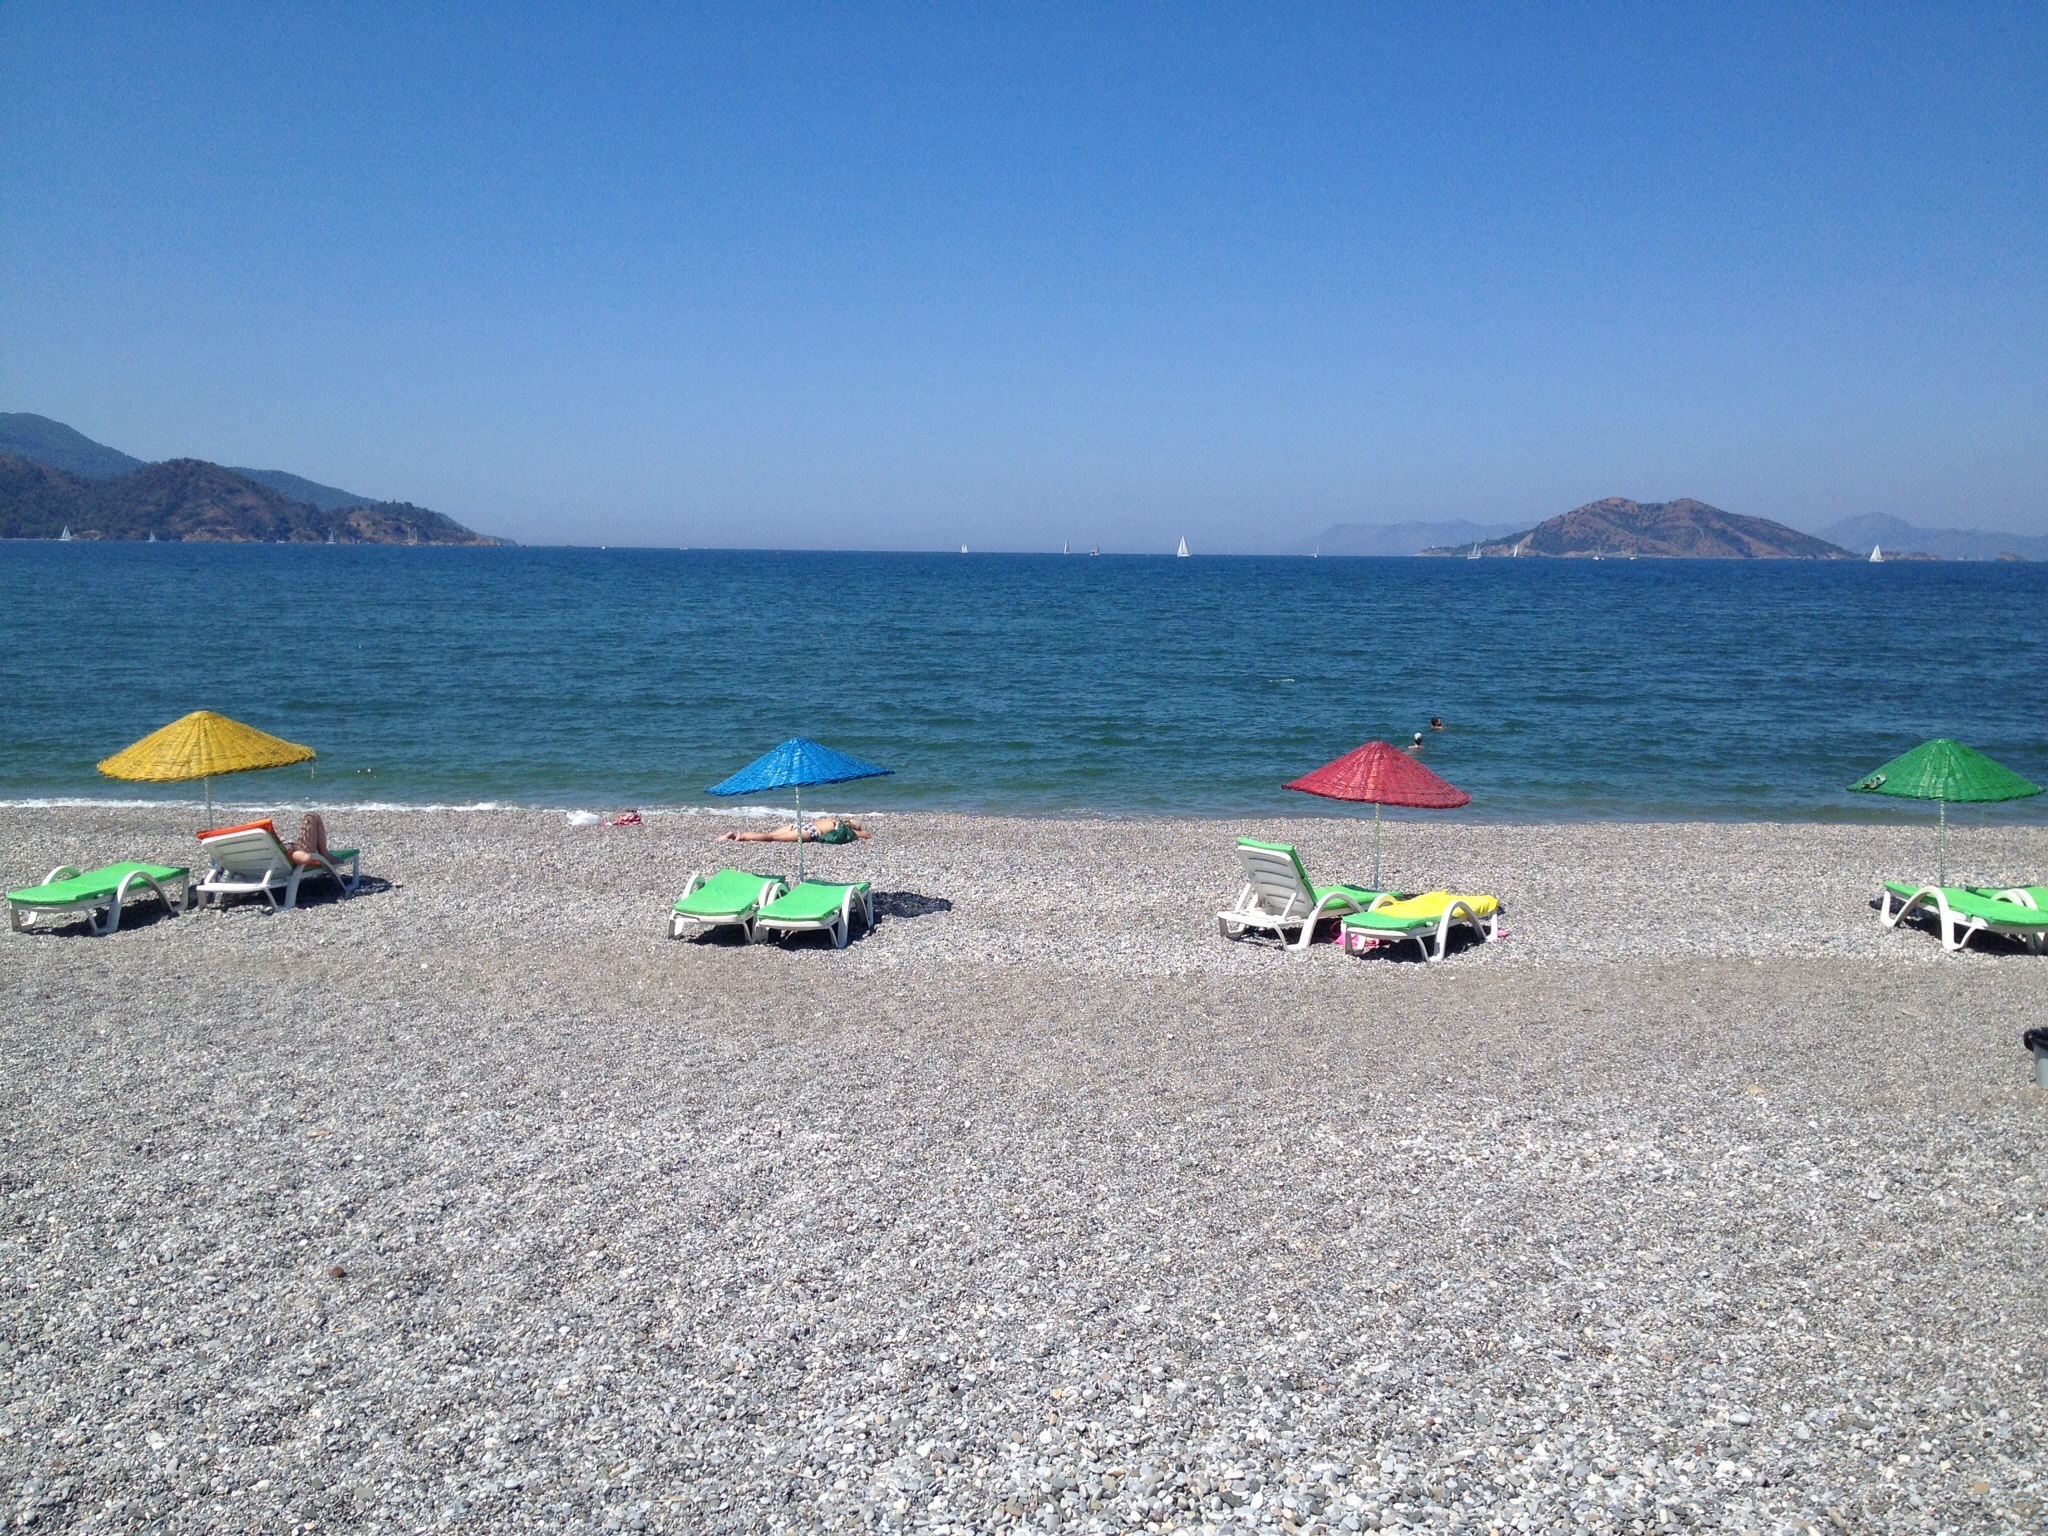
beach, sea, coast, water, shore, lake, vacation, relax, holiday, bay, colorful, body of water, turkey, parasol, cape